National School of Business Management

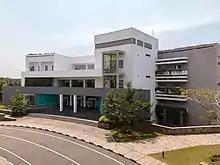
Faculty of Computing

The Faculty of Computing provides education and training in the areas of Computer science, Software Engineering, Computer networks, Management information systems, Data science, Cyber Security, Computer security and Information technology at undergraduate and postgraduate levels.